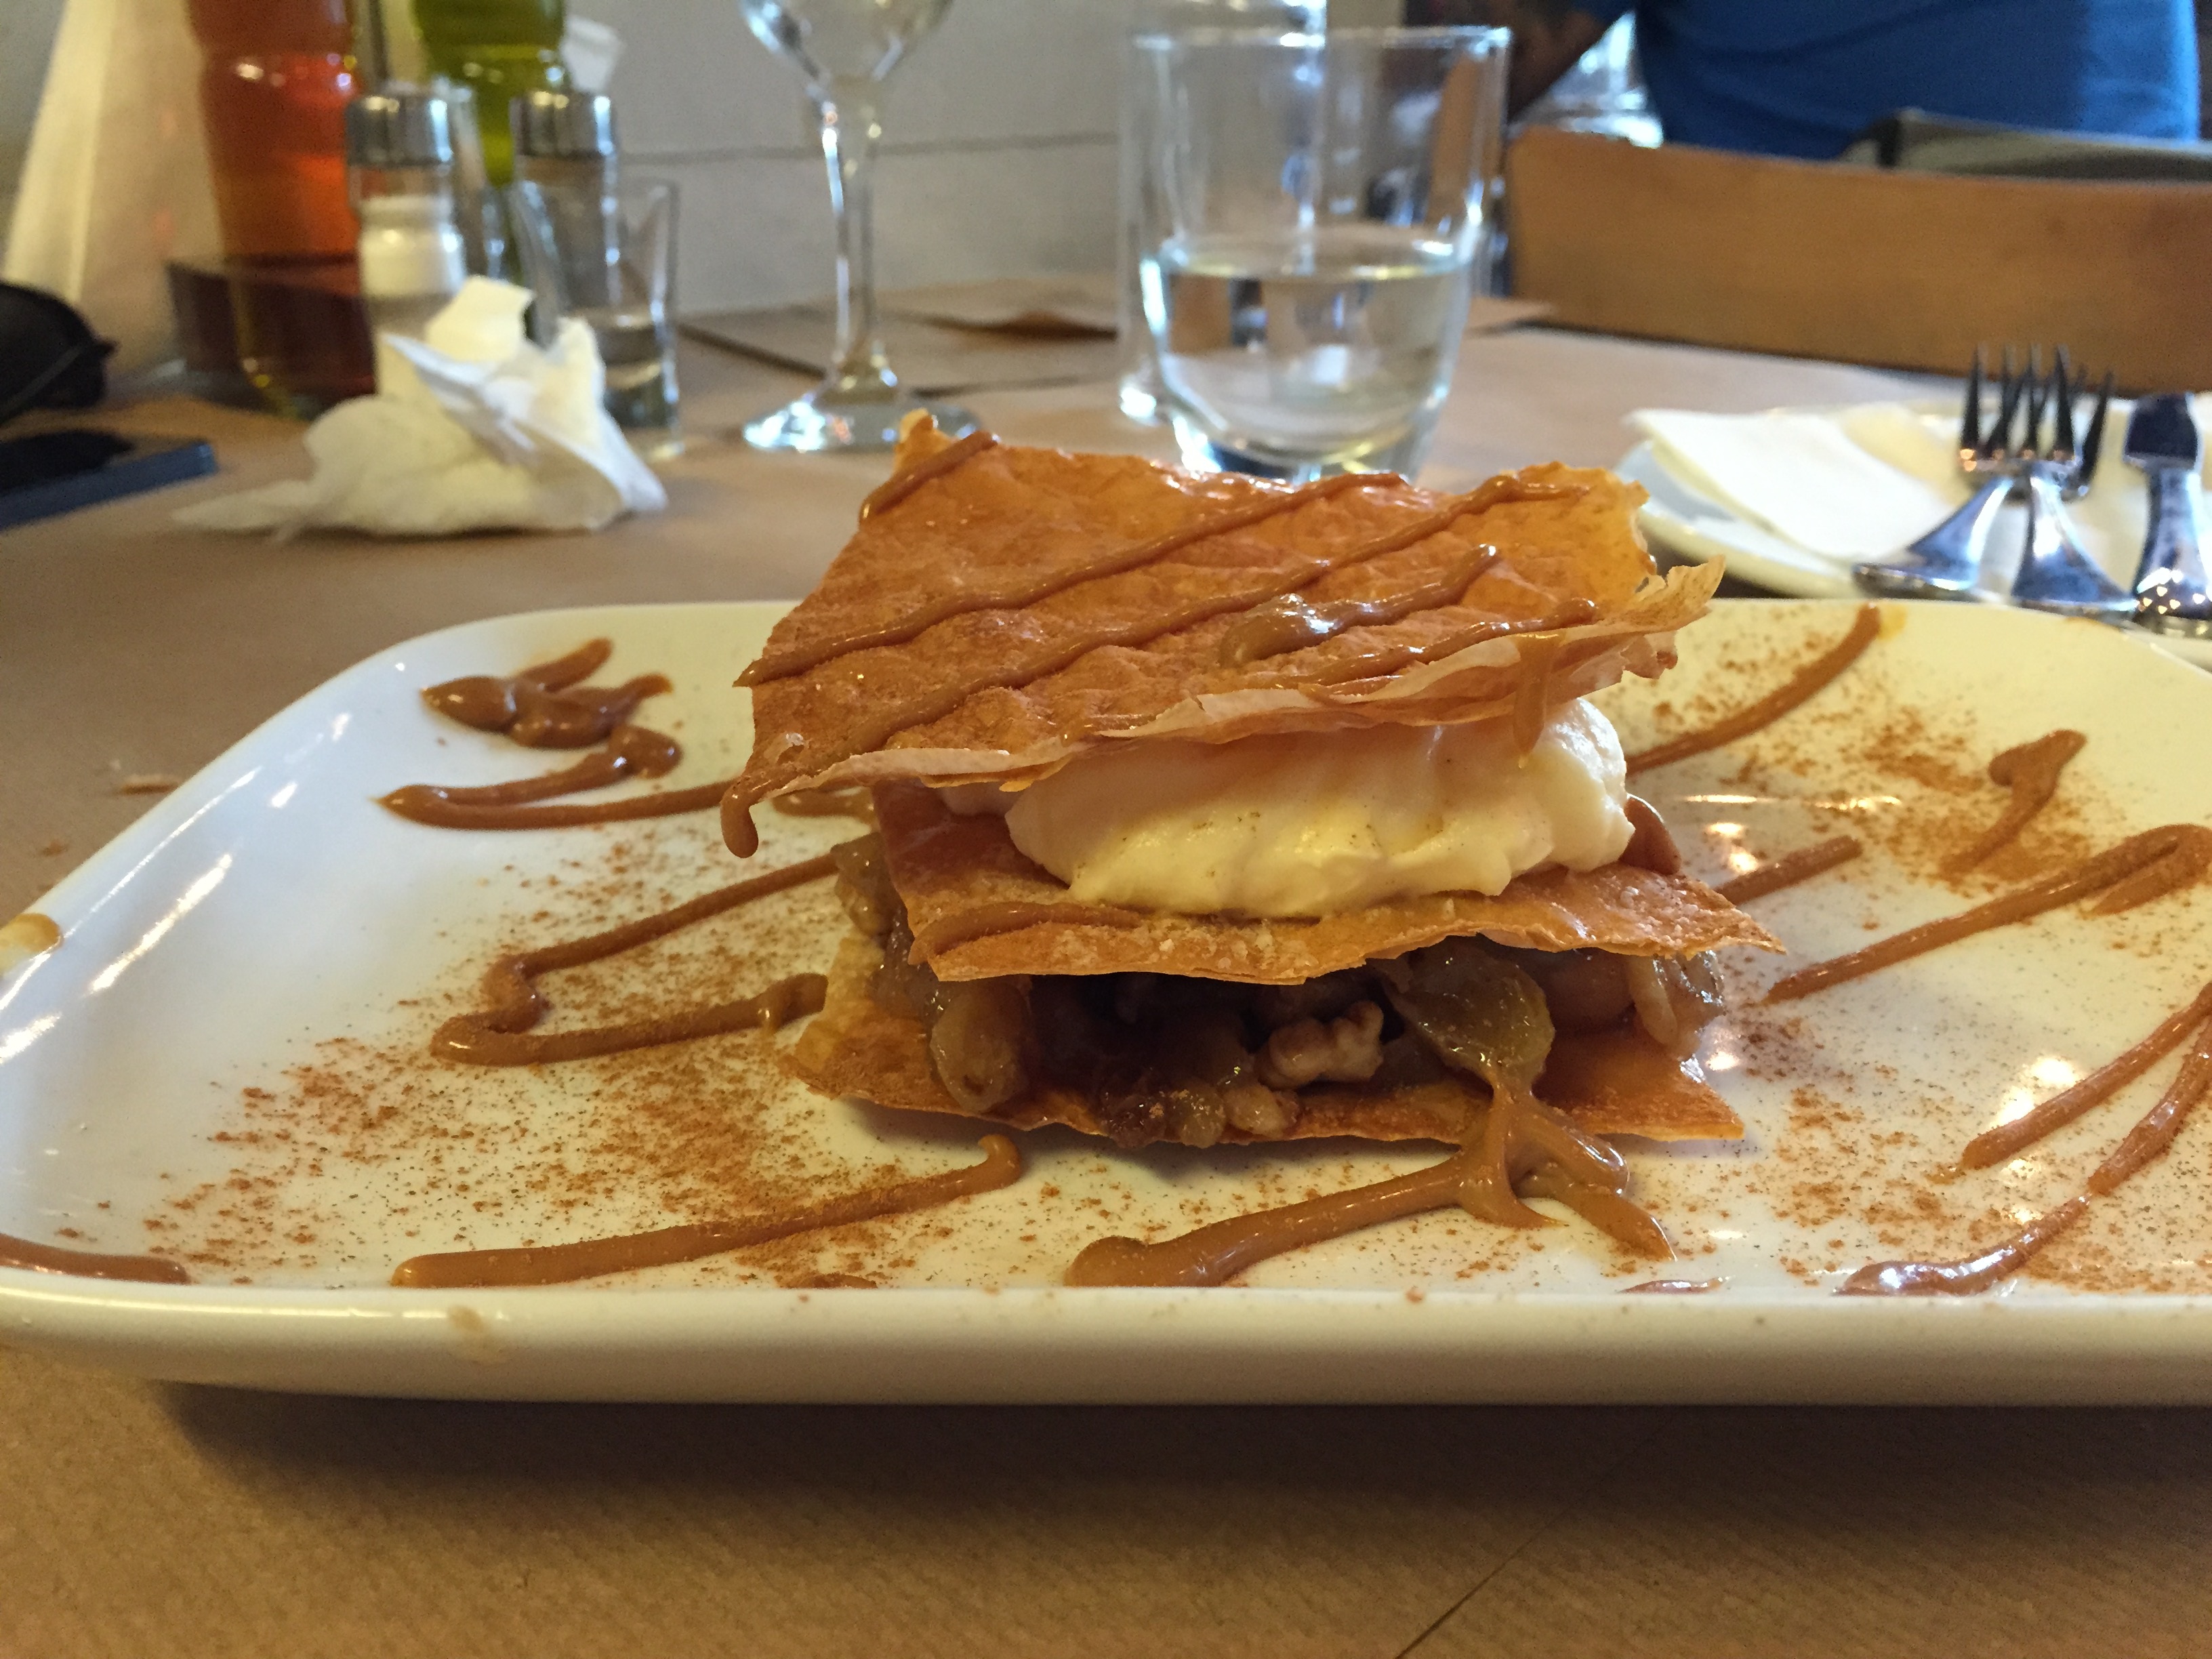
restaurant, dish, meal, food, breakfast, dessert, waffle, lunch, cuisine, crust, apple pie, patisserie